Jan Baptist Barbé

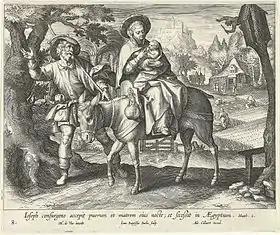
"Flight into Egypt", after Maerten de Vos

Not satisfied with what he could learn from famous artists from his time working in Antwerp, Barbé travelled to Italy to perfect his art. During his stay in Italy which likely commenced in 1606, he was in contact with Rubens and commenced to make reproductive engravings after Rubens' works. Upon his return from Italy he became in 1610 a master of the Antwerp Guild of St. Luke. Later when Barbé was involved in judicial action against the engraver Nicolaas Lauwers for infringement of privileges relating to prints he had created, he received the support of Rubens.